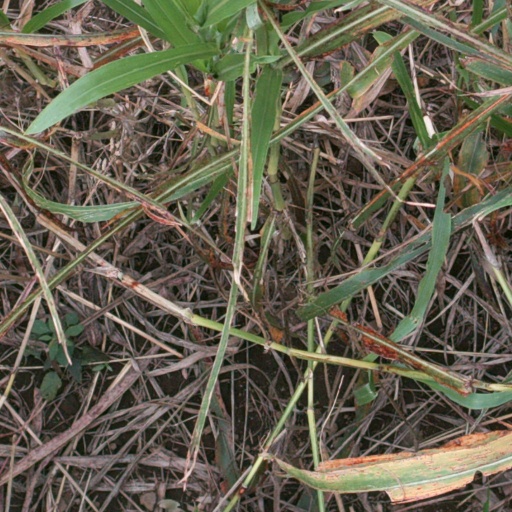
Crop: sorghum